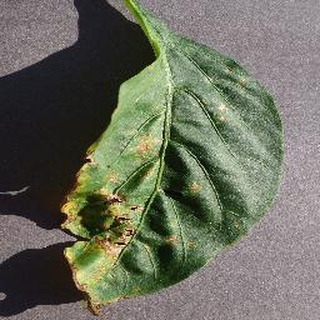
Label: bell_pepper_bacterial_spot